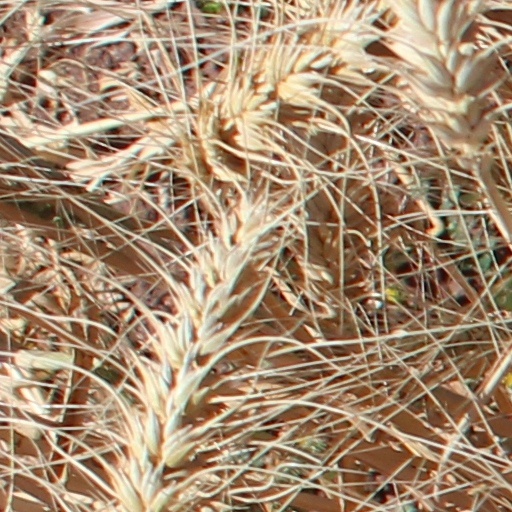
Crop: wheat